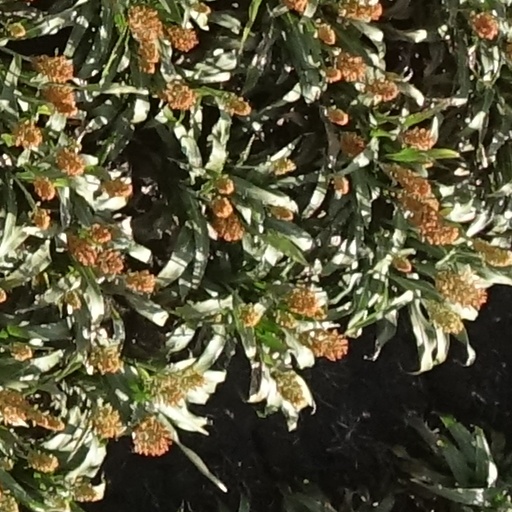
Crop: sorghum